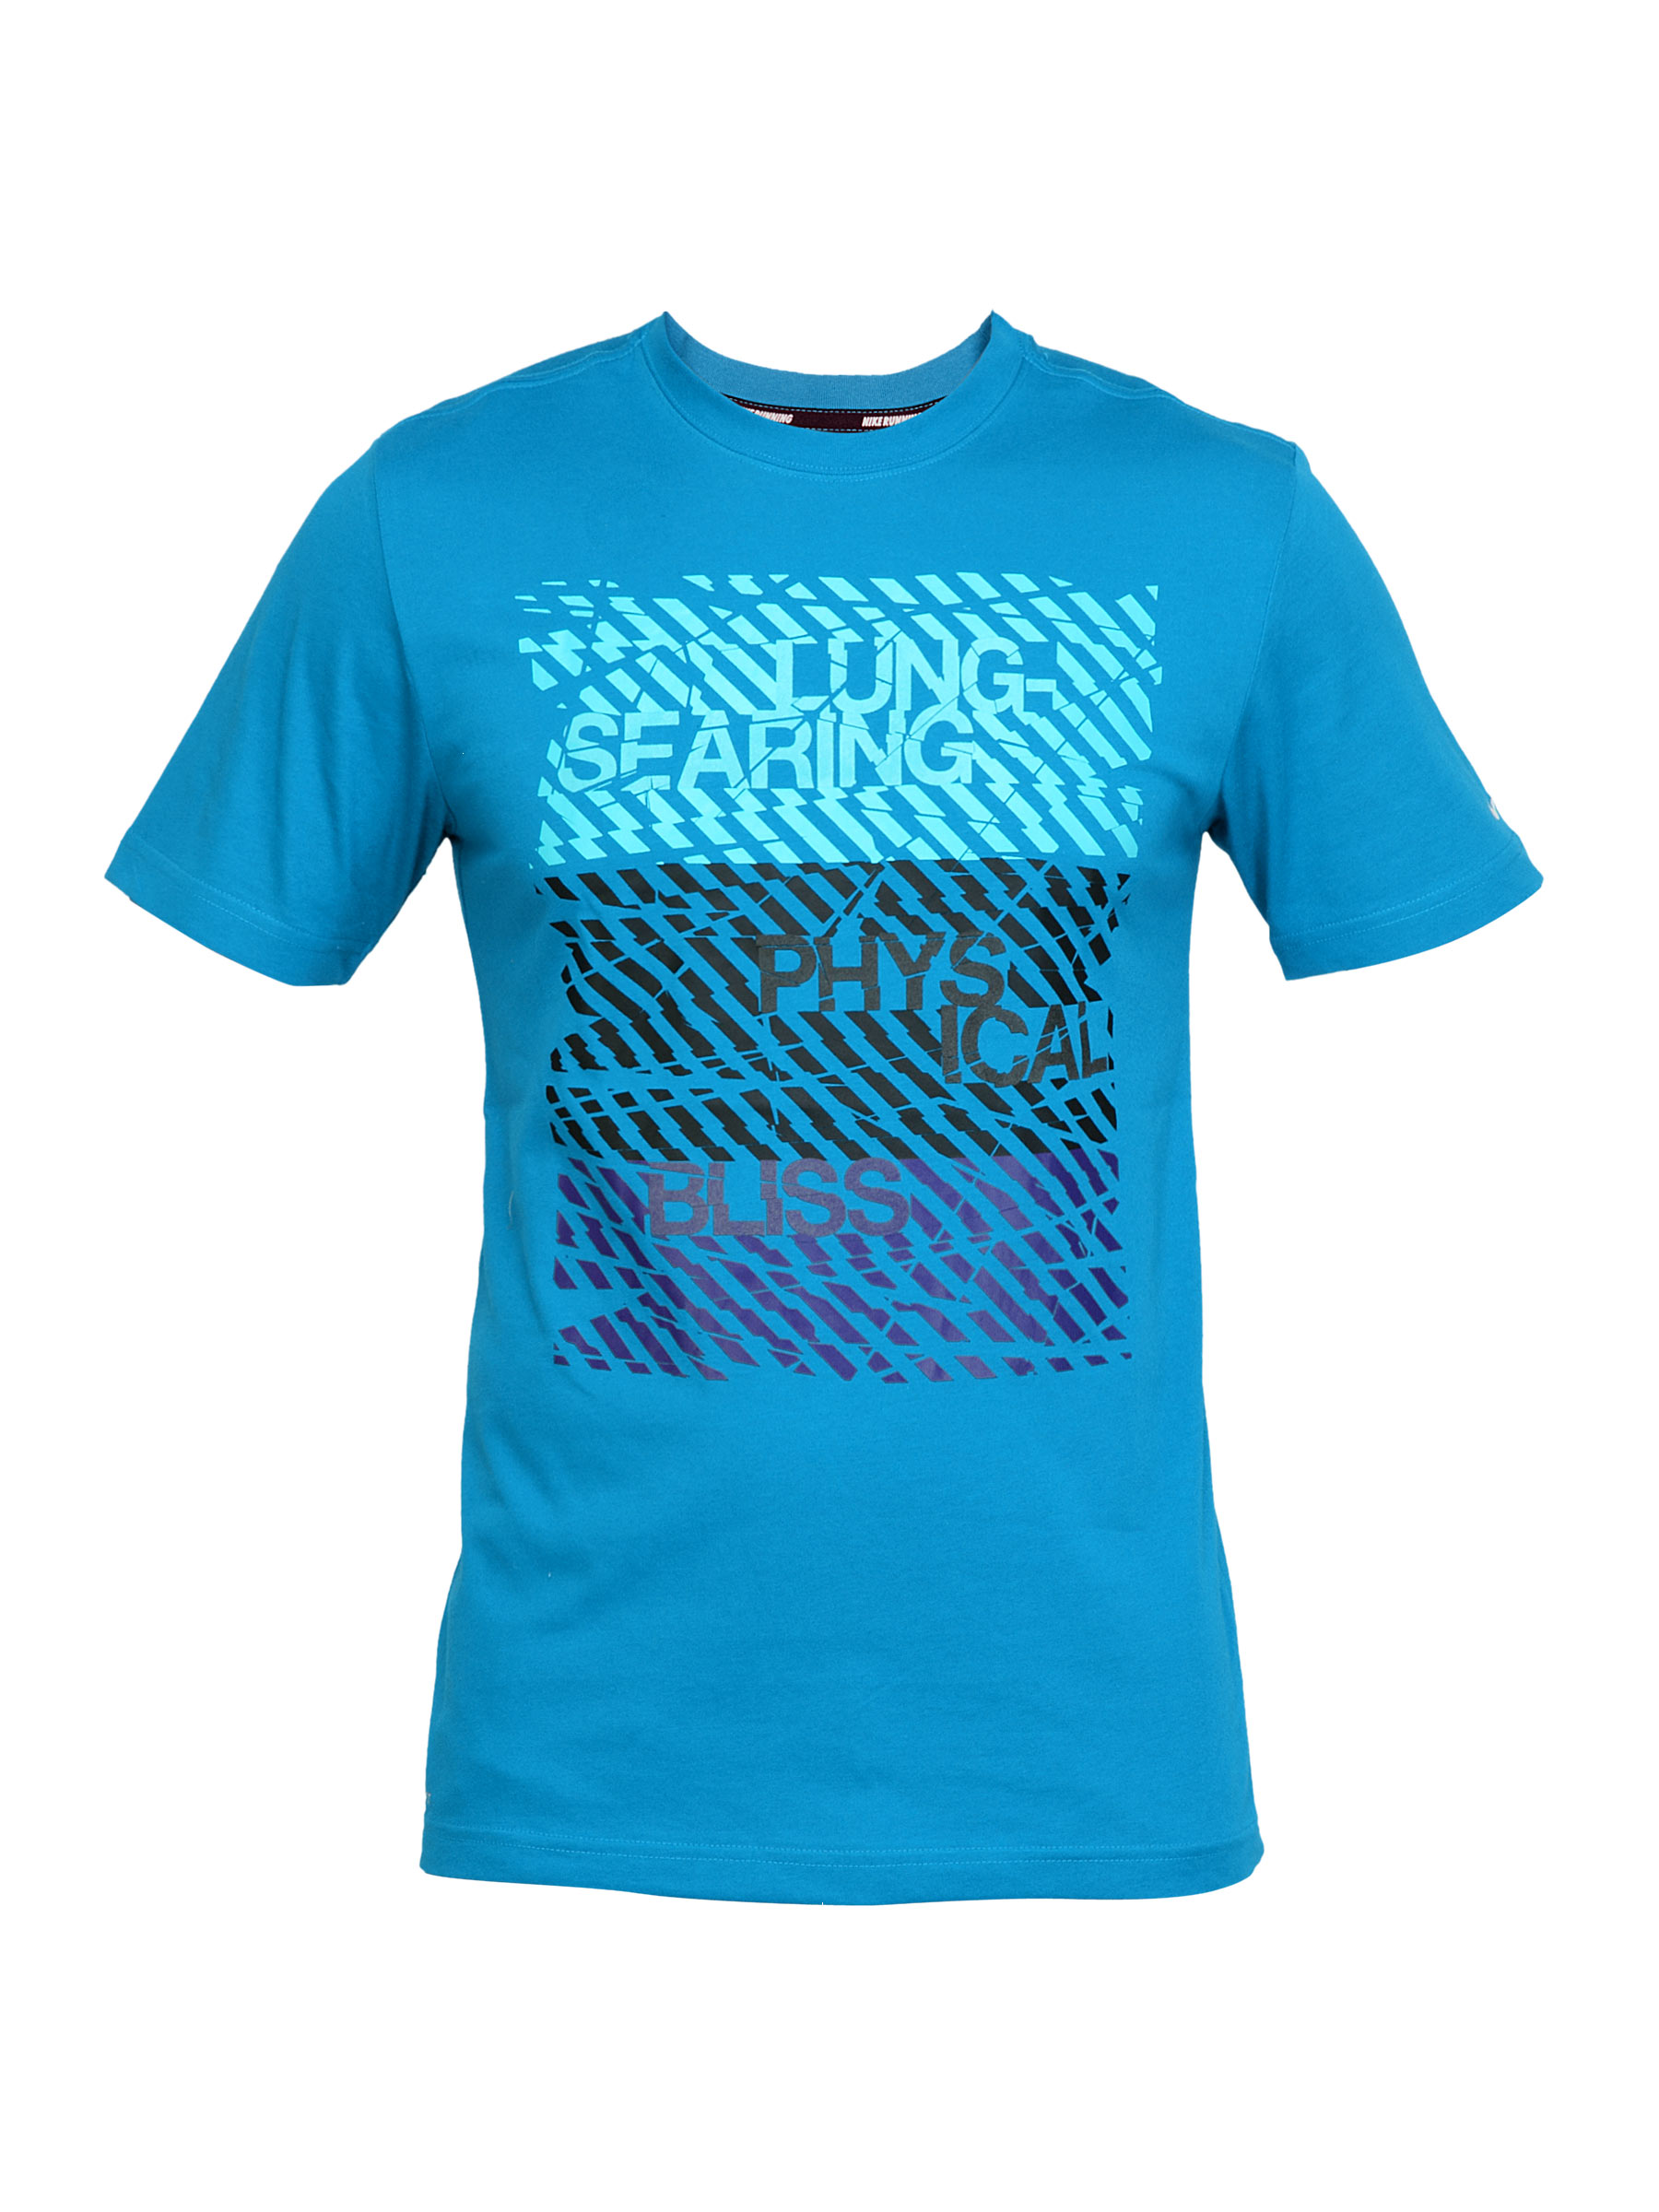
Nike Men Printed Blue Tshirts
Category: Apparel / Topwear / Tshirts
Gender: Men
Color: Blue
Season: Fall 2011
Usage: Sports